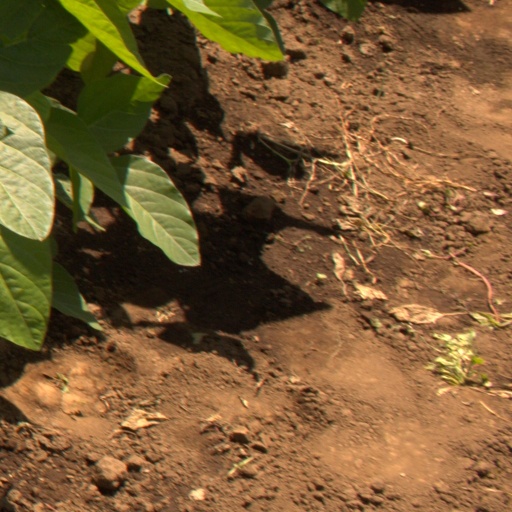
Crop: soybean